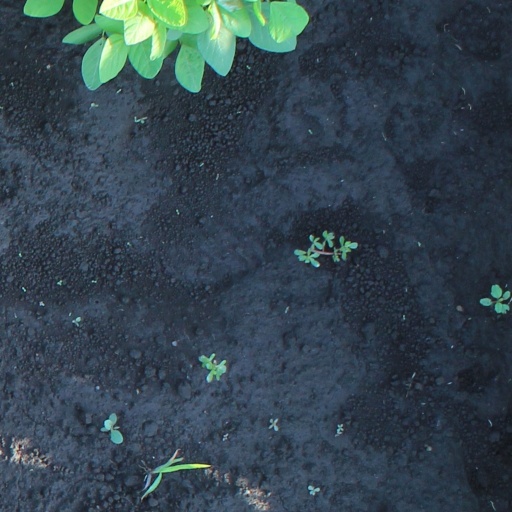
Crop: soybean